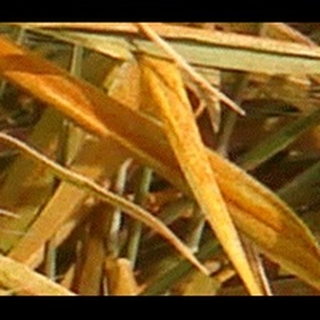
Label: wheat_brown_rust